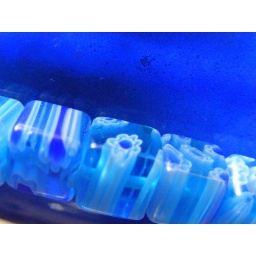
necklace with moreno-glass beads around blue bottle